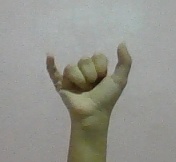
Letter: ya